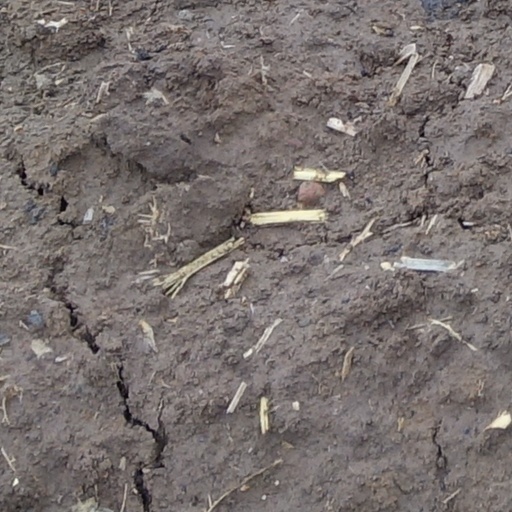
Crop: wheat